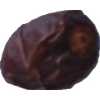
Label: dates